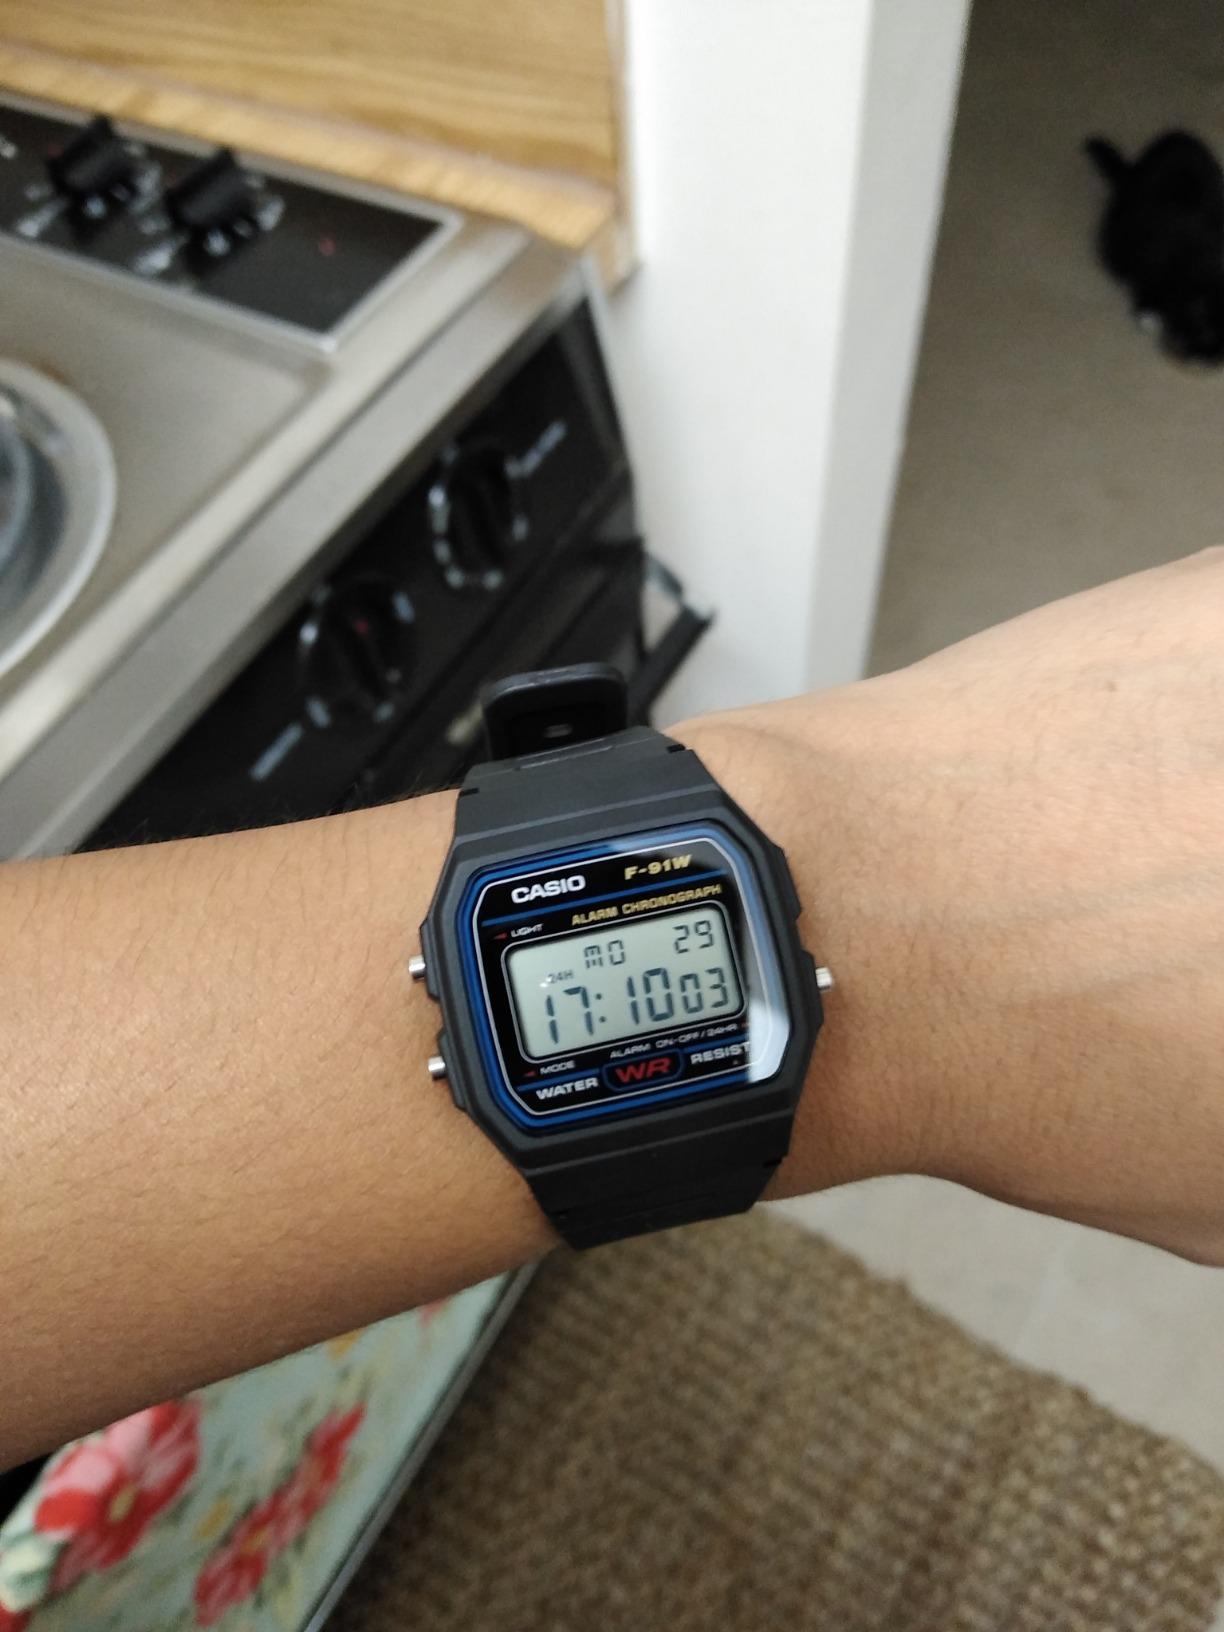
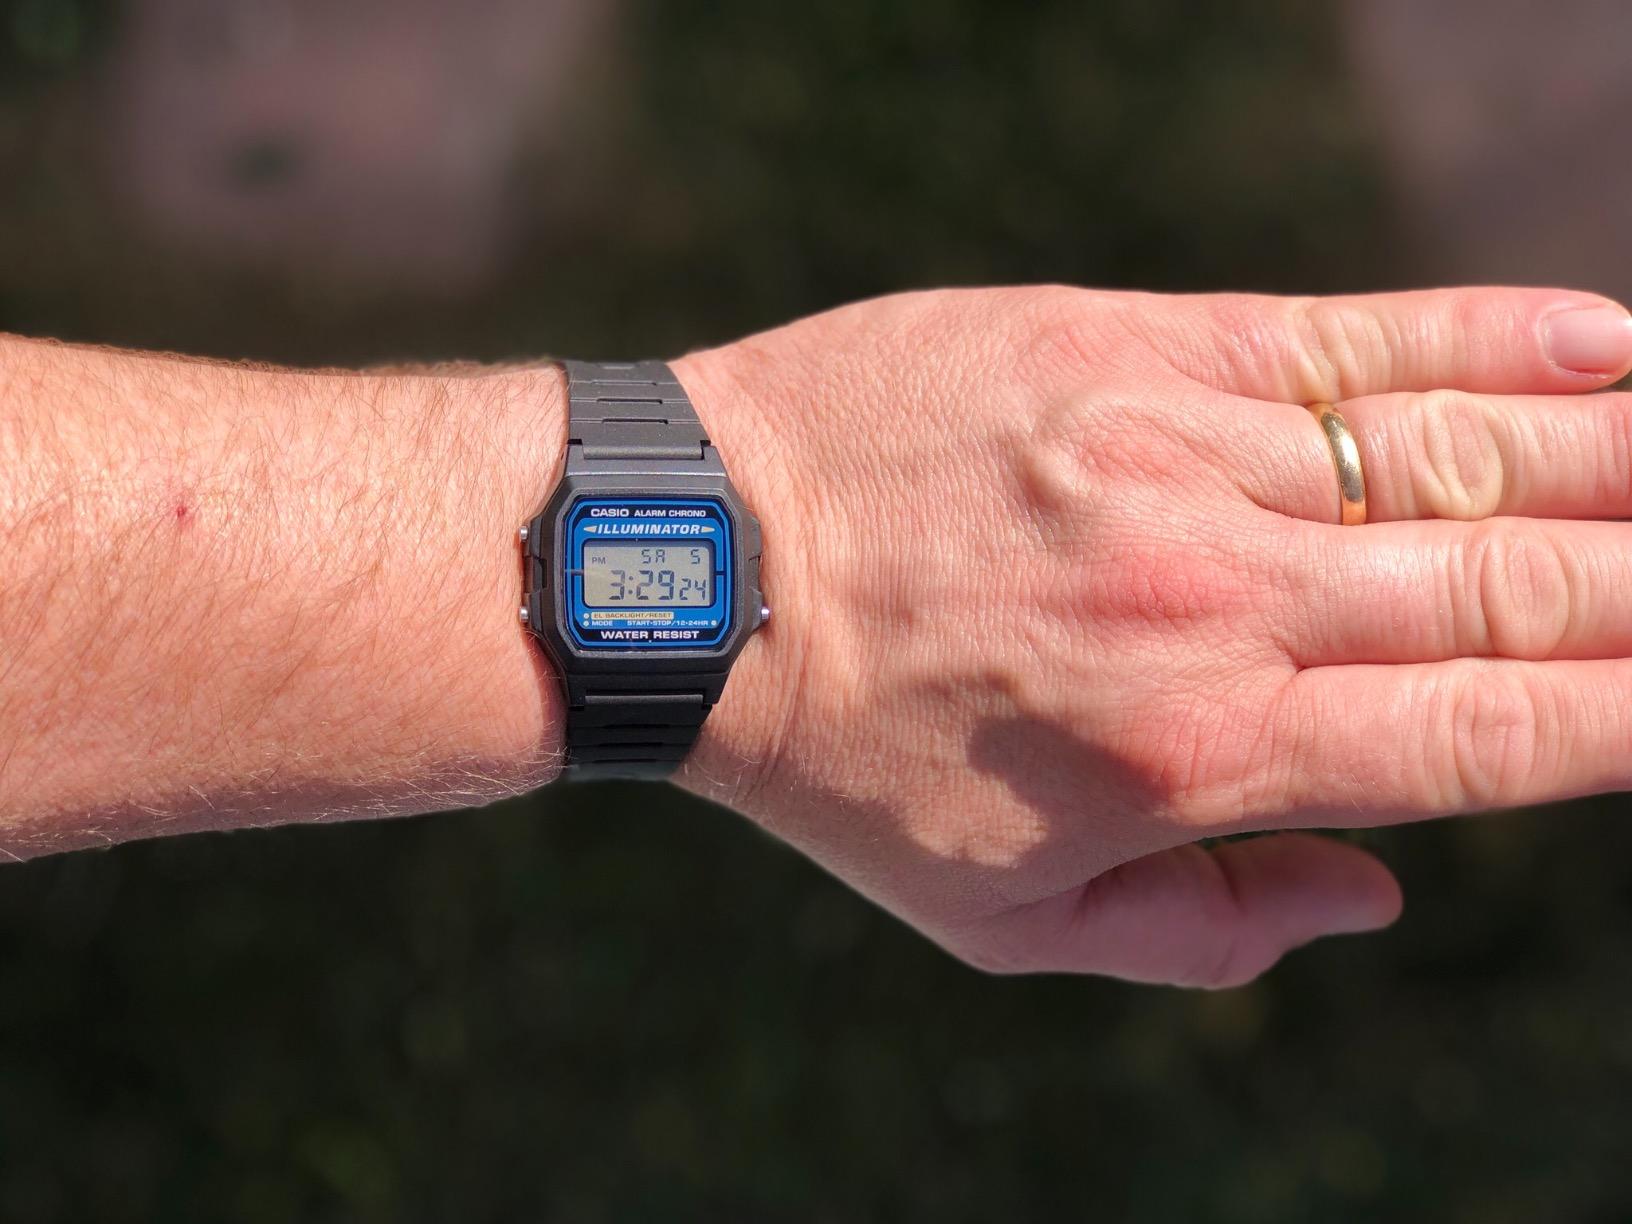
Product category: accessories_watch
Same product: no